Deepak-Raj Gupta

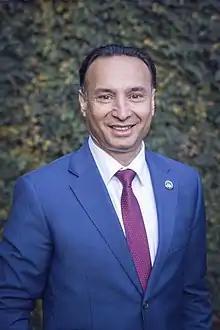

Deepak-Raj Gupta is an Indian born Australian politician and community leader. He was a Labor member for Yerrabi in the Australian Capital Territory Legislative Assembly from July 2019 to October 2020.